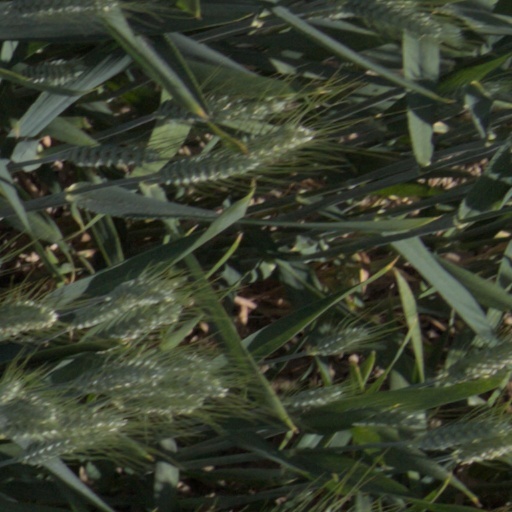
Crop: wheat